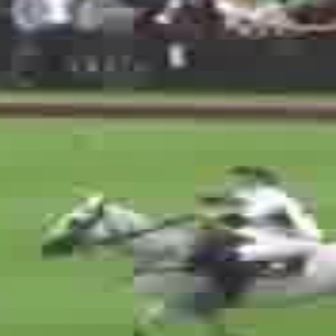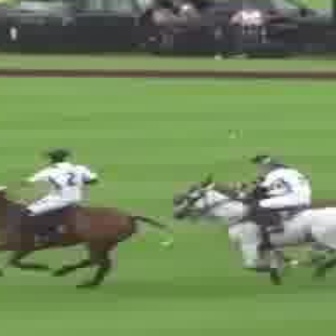
  Please identify the target specified by the bounding box [176,158,329,310] in the first image and locate it in the second image. Return the coordinates in [x_min,y_min,x_max,y_max] format.
Answer: [238,158,316,236]